Curaçao national football team

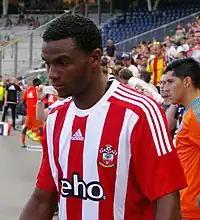
Cuco Martina is Curaçao's most capped player with 67 appearances.

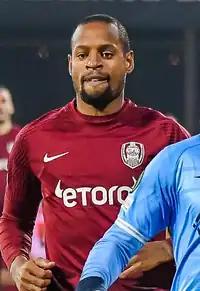
Rangelo Janga is Curaçao's top scorer with 21 goals.

All competitive matches played from 1921 to 1958 were contested as the Territory of Curaçao (comprising all six islands of the Netherlands Antilles). From 1958 to 2010 all matches were contested as the Netherlands Antilles, successor of the Territory of Curaçao, (still comprising six islands until 1986, when Aruba seceded). All competitive fixtures after 2010 were contested by Curaçao, which solely consists of the island nation itself. Under the newly formed governing body, Curaçao have so far only competed in 2014, 2018 and 2022 FIFA World Cup qualification, 2012 Caribbean Cup qualification, the 2014 and 2017 Caribbean Cup, the 2017 CONCACAF Gold Cup, 2019 CONCACAF Gold Cup, and the ABCS Tournament.